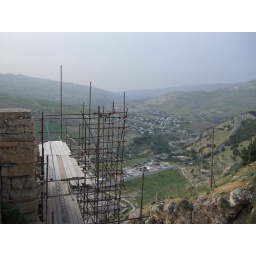
looking over the valley, with castle wall and scaffolding